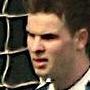
Age: 22